Question: When was the picture taken?
Tambaya: Yaushe aka ɗauki hoton?
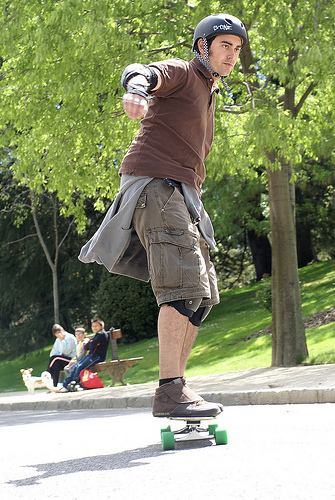
Answer: Daytime.
Amsa: Da rana.